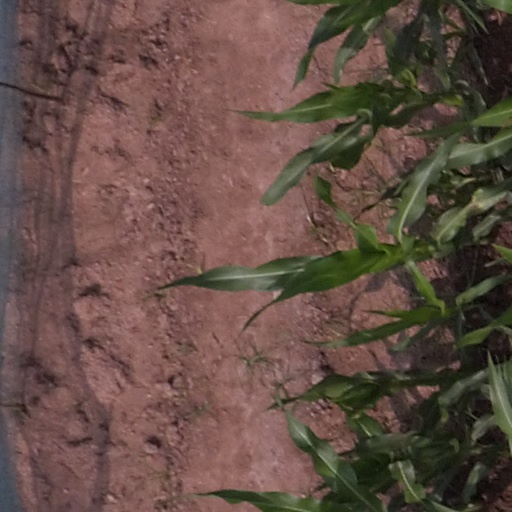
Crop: maize; corn